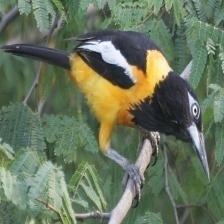
Species: VENEZUELIAN TROUPIAL
Scientific name: ICTERUS ICTERUS